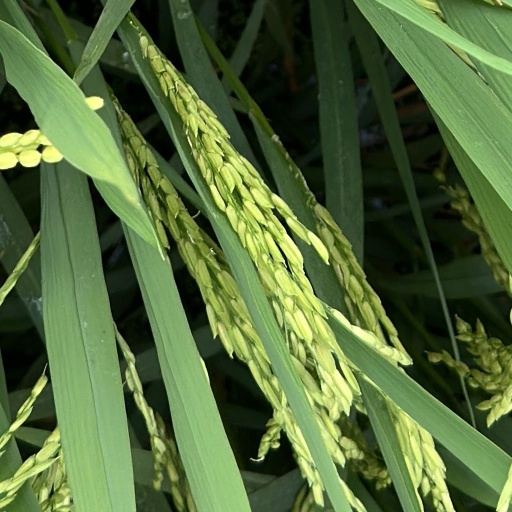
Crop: rice